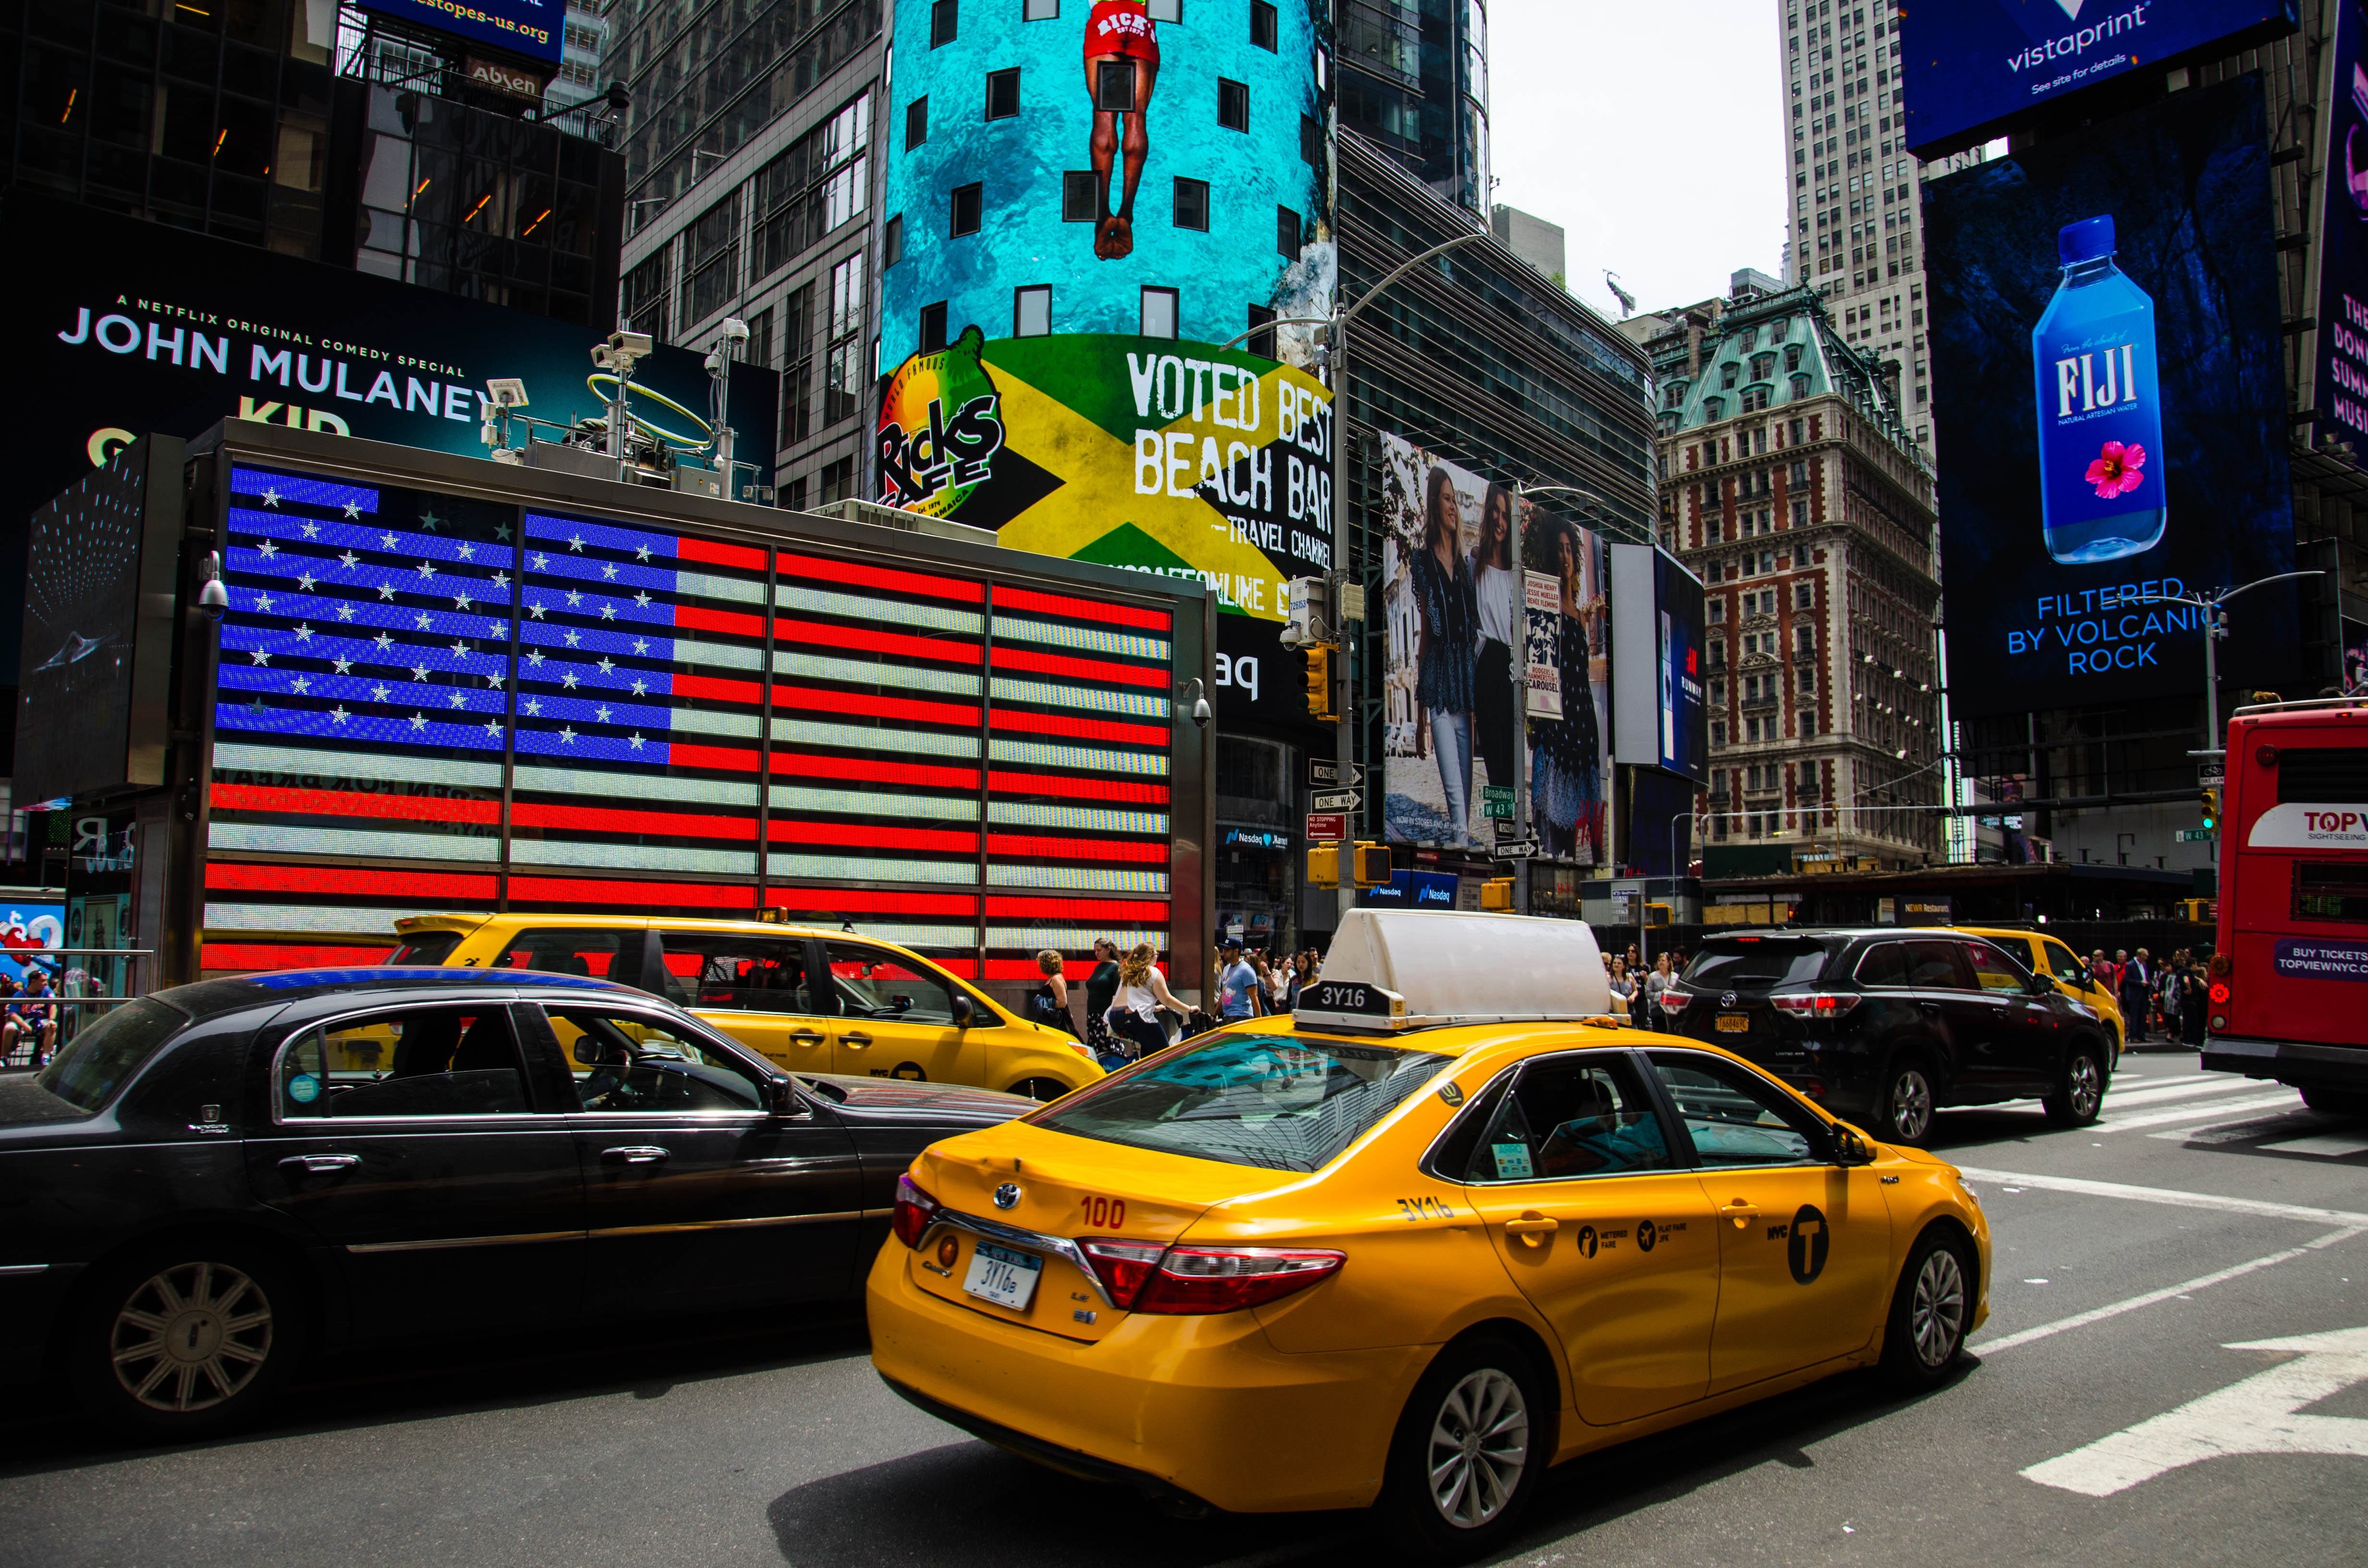
taxi, metropolitan area, motor vehicle, urban area, vehicle, yellow, transport, car, traffic, metropolis, mode of transport, snapshot, street, mid size car, city, architecture, advertising, infrastructure, road, downtown, city car, building, pedestrian, sedan, hybrid vehicle